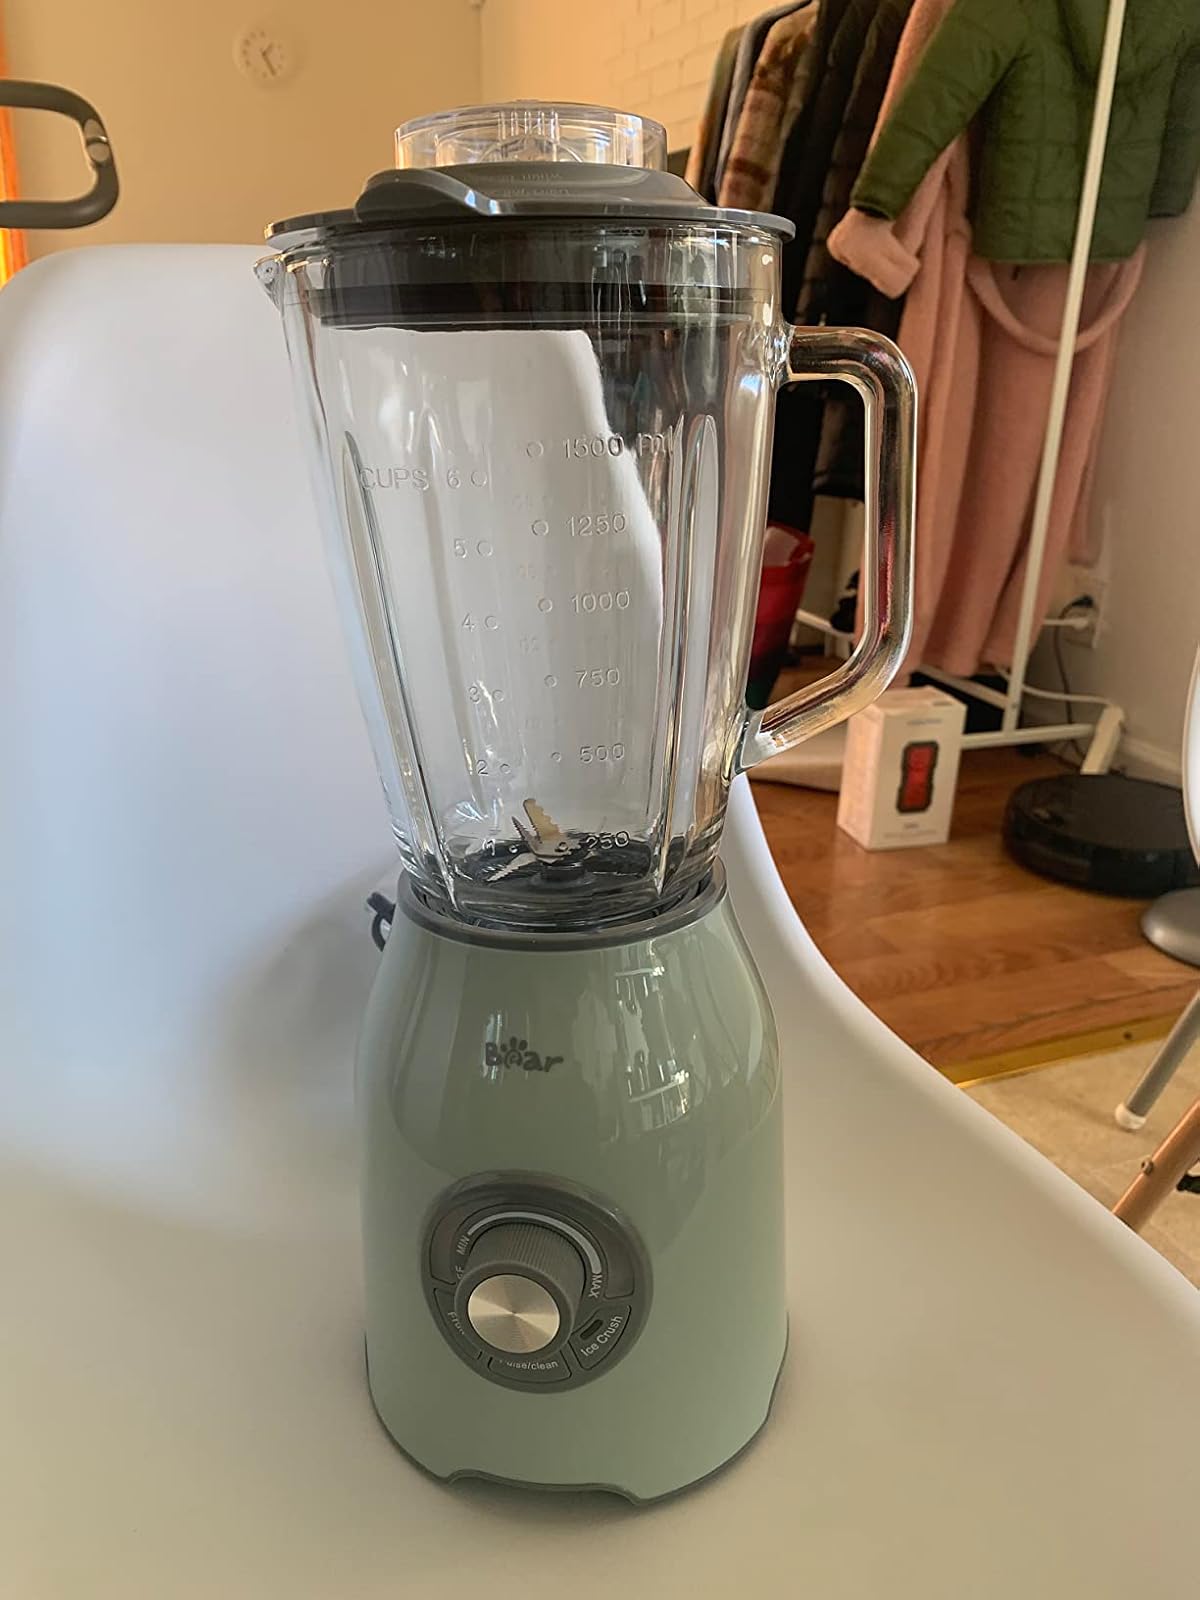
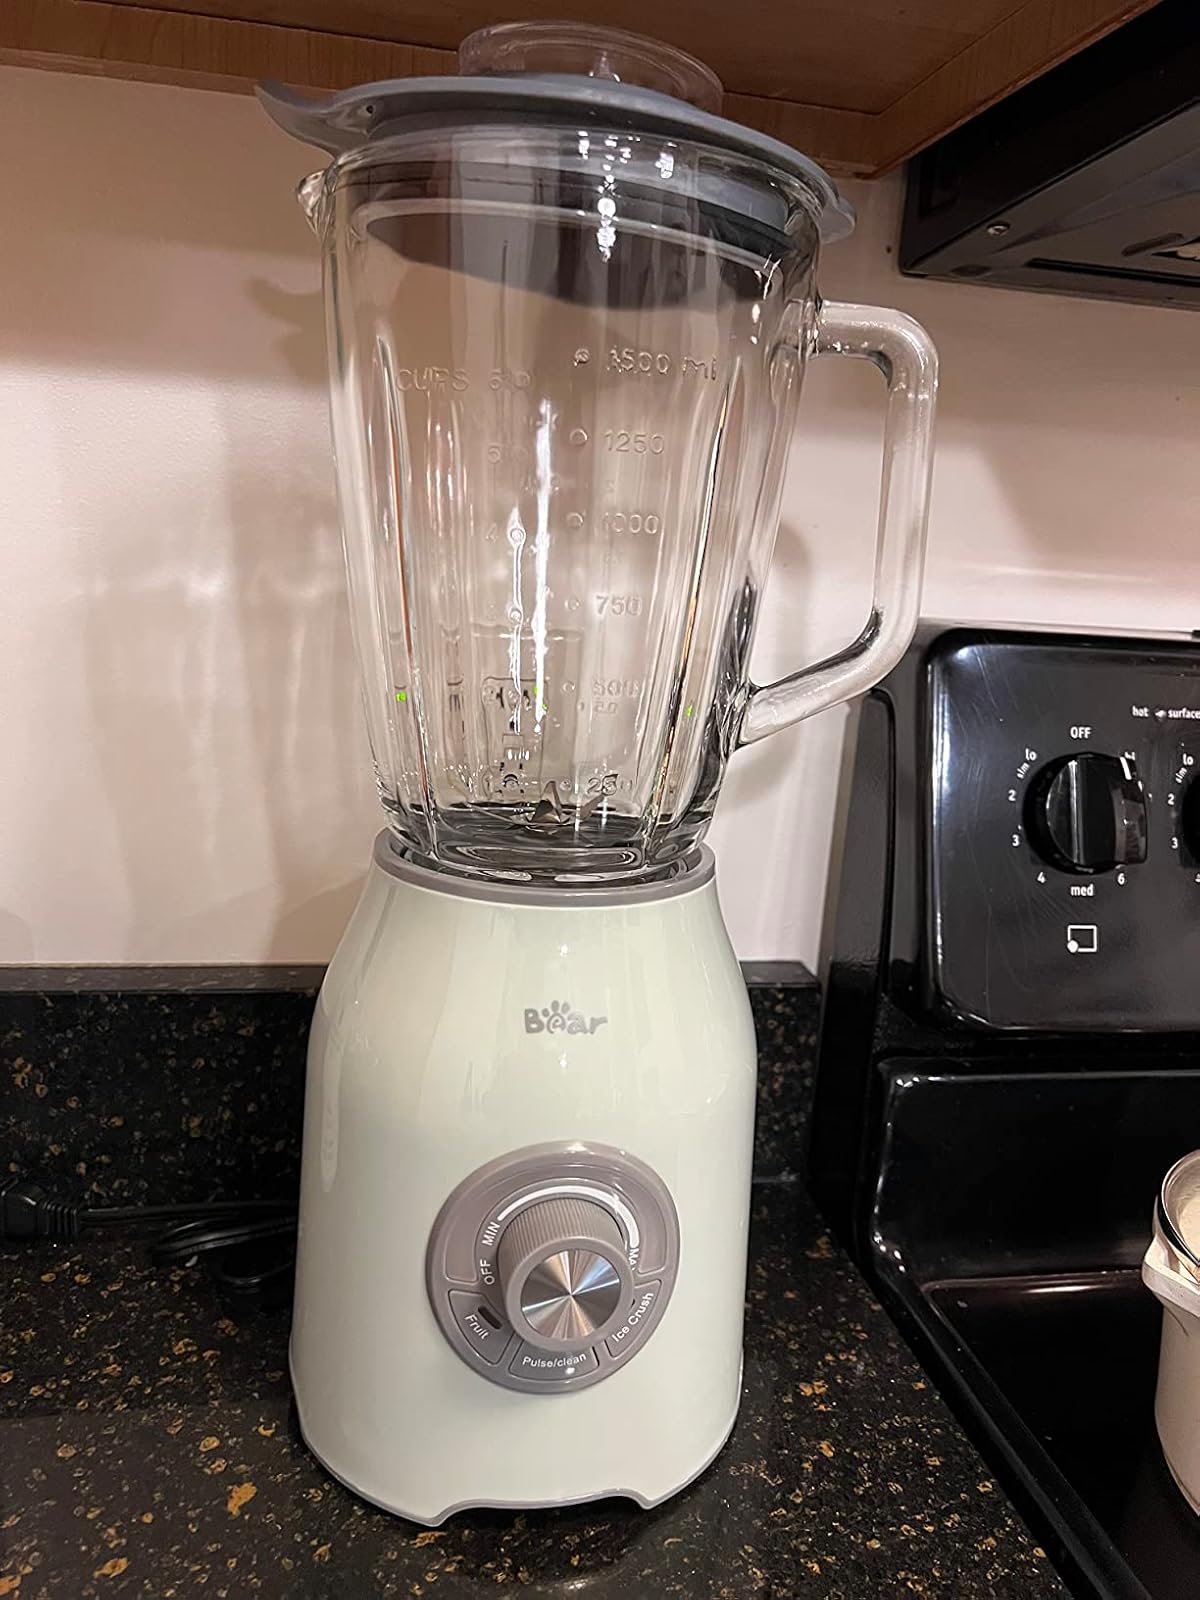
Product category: items_blender
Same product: yes